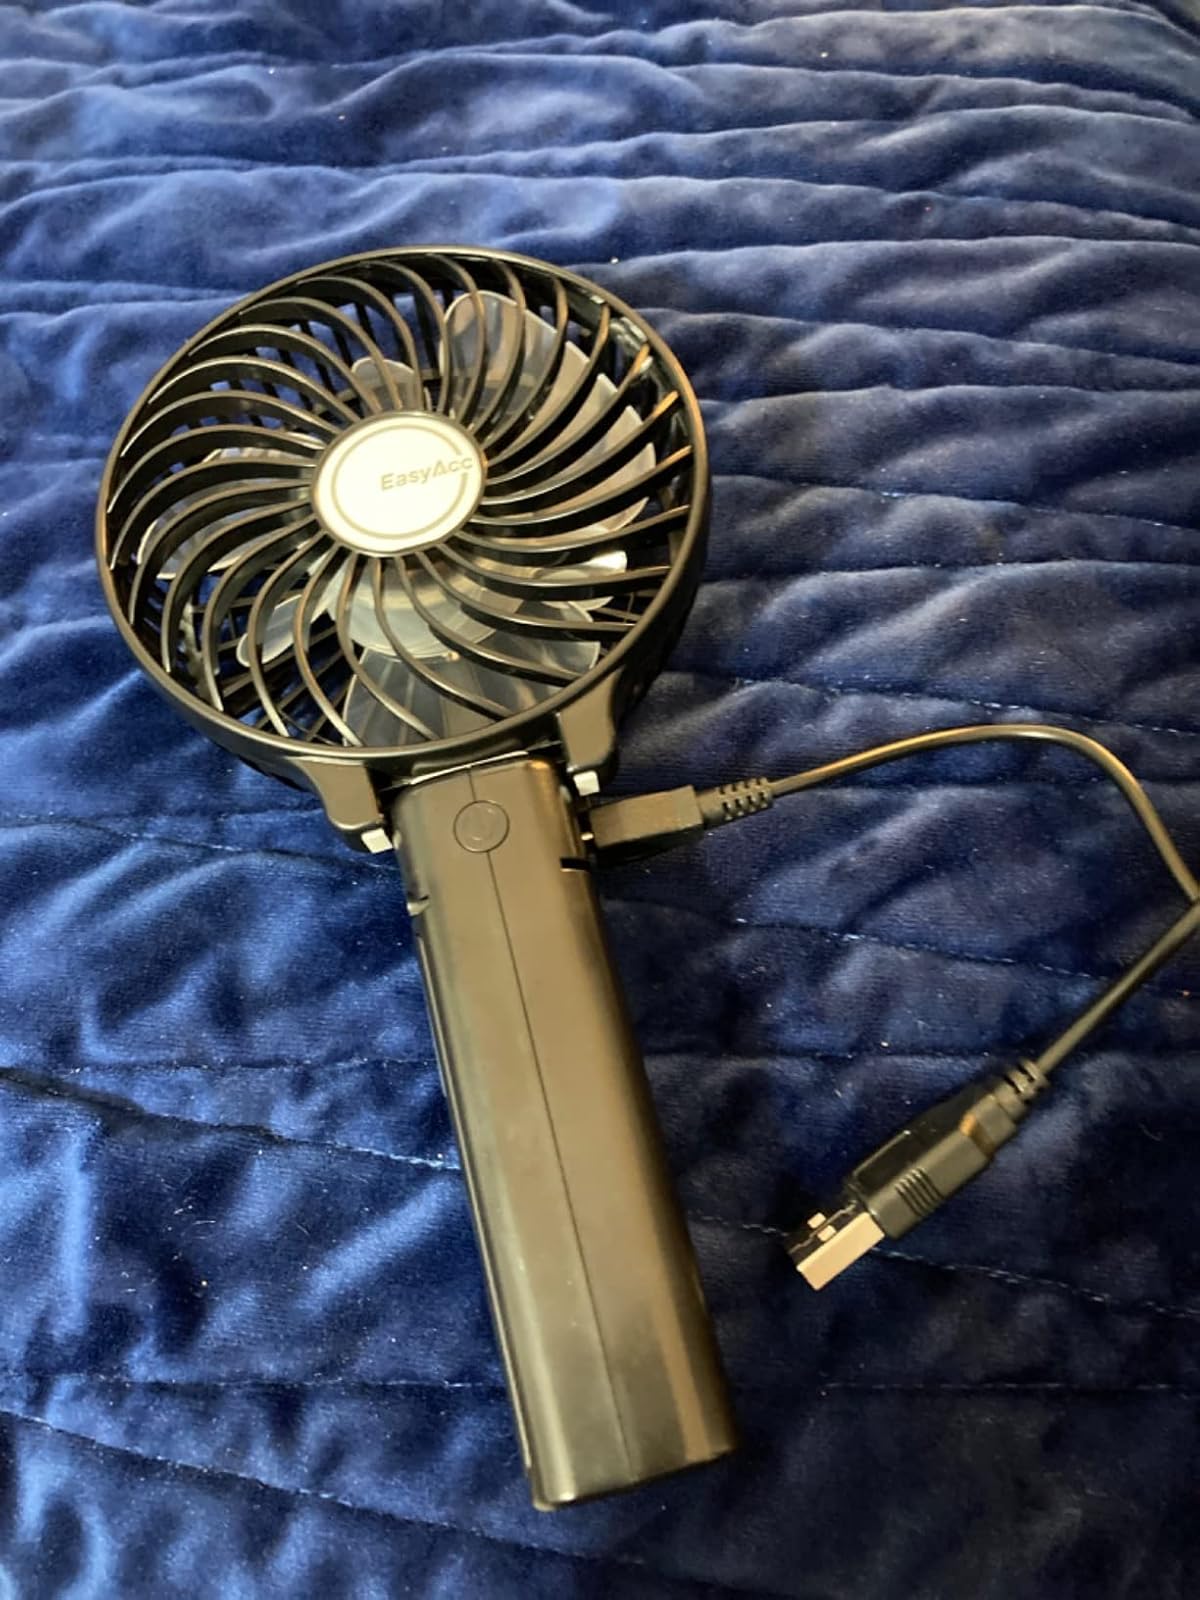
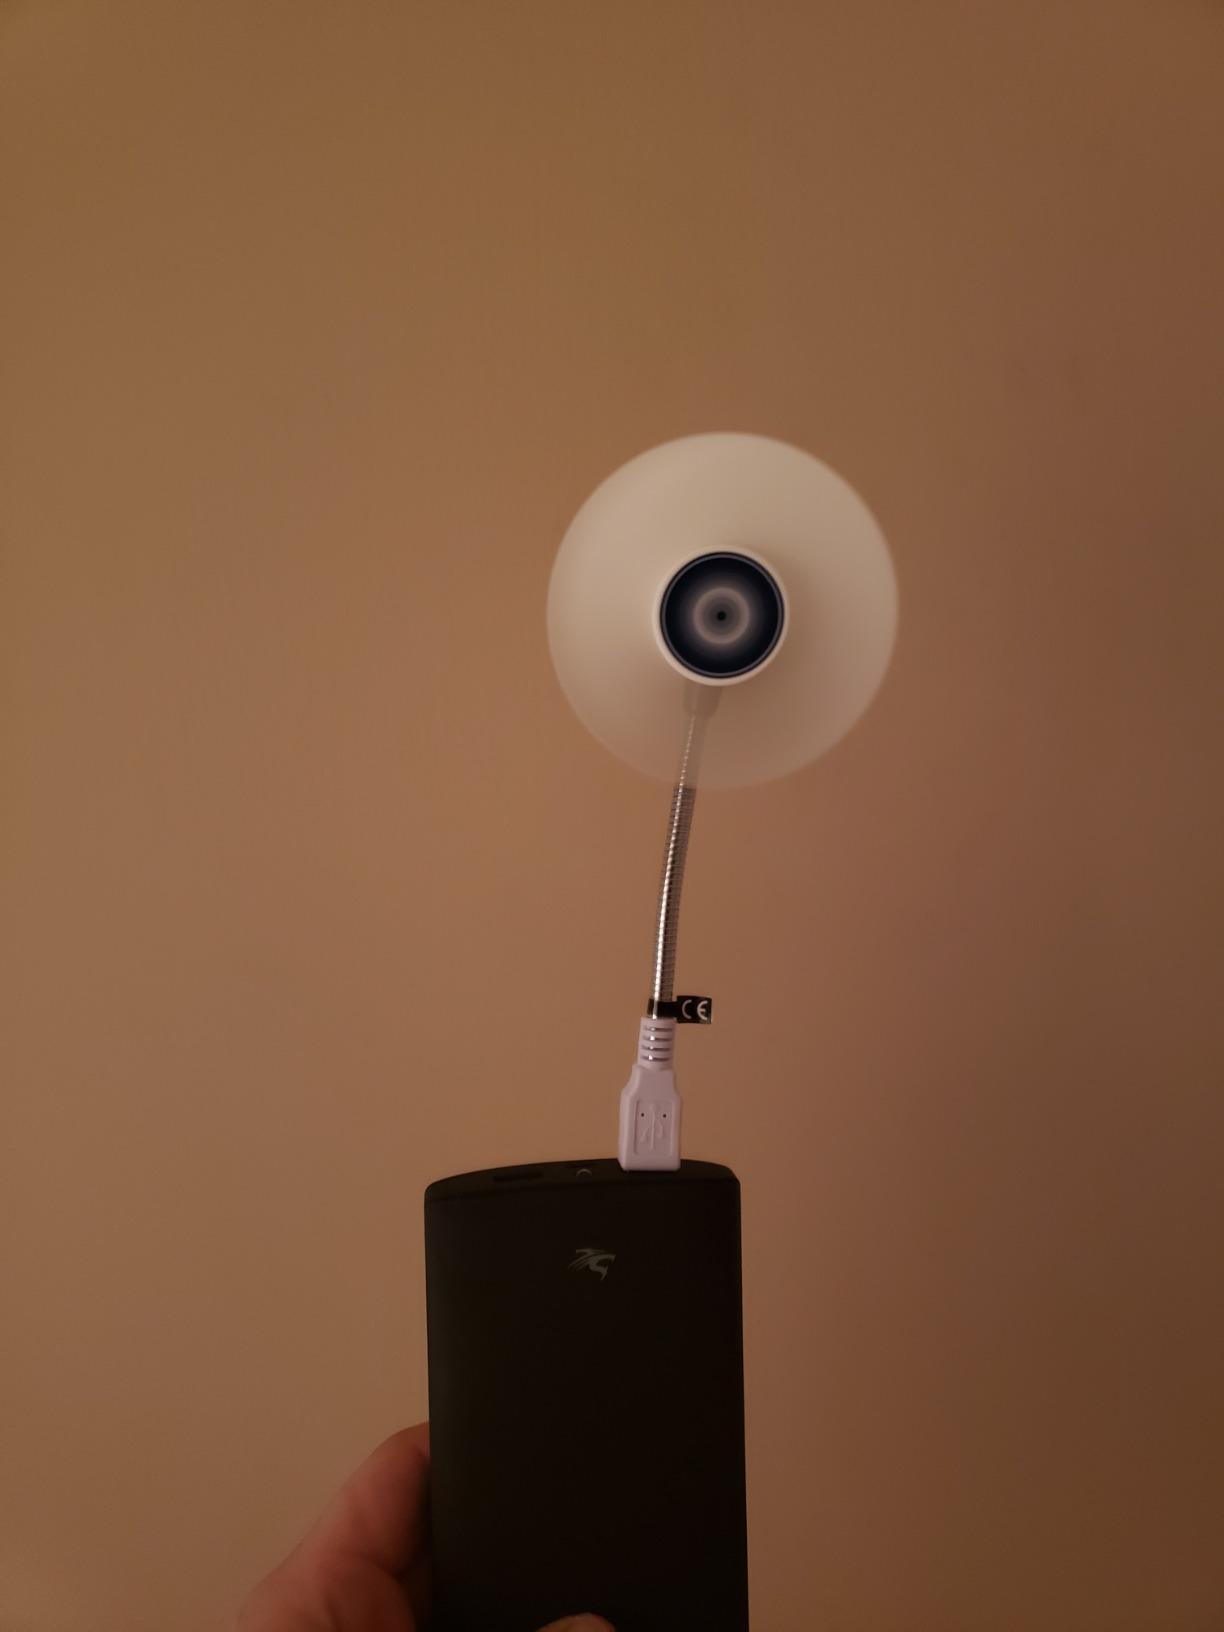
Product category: fan
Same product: no